HDMS Havfruen (1825)

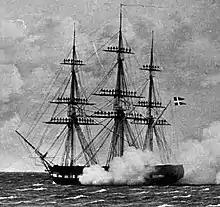
"HDMS Havfruen"

She served the Royal Danish Navy from 6 October 1825. She was under command of captain C. Lütken and accompanied by HDMS "Nymfen" from 28 April 1832 to 22 June 1832